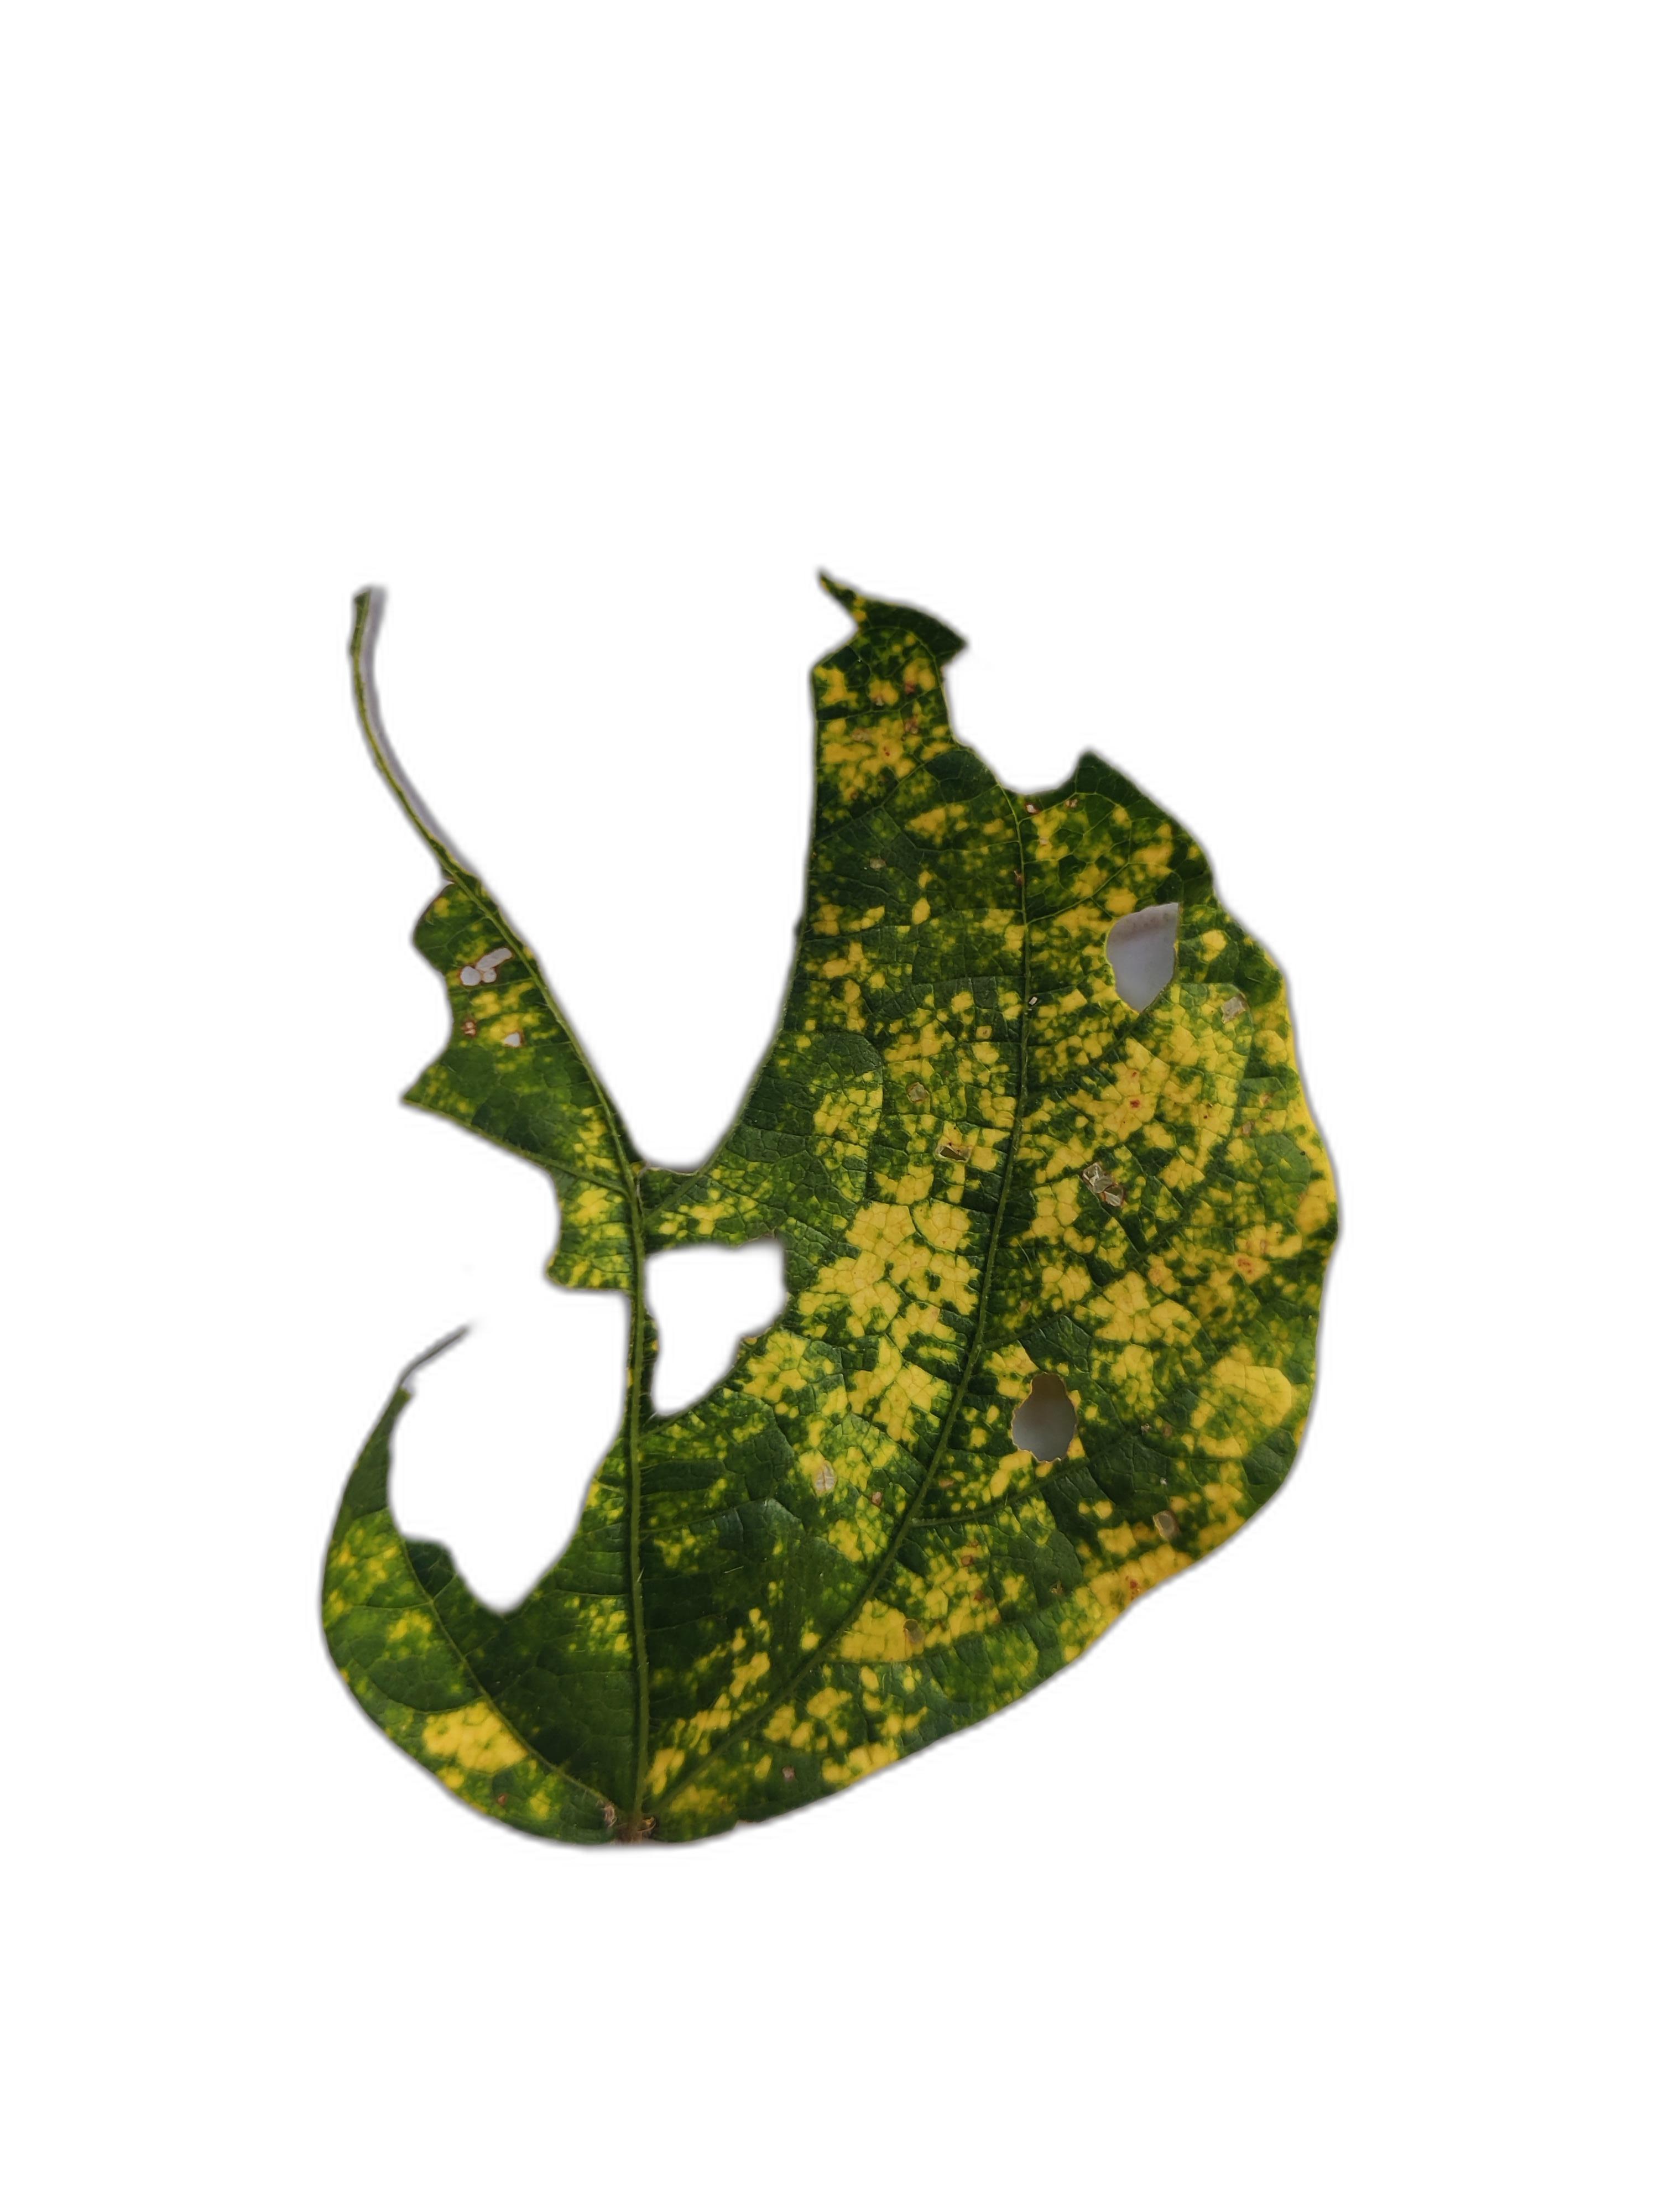
Label: Yellow Mosaic